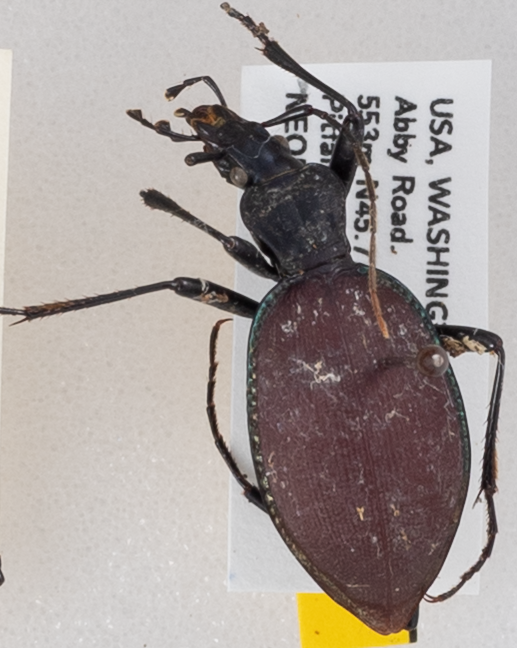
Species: Scaphinotus angusticollis
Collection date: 2019-05-14
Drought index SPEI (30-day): -2.09
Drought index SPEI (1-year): -2.09
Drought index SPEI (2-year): -2.09